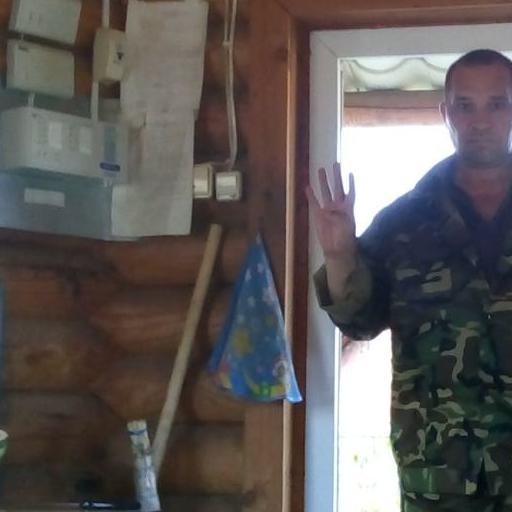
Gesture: four